Dan Patch

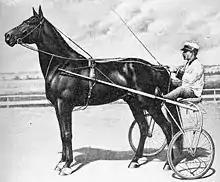
Dan Patch in harness

Dan Patch (April 29, 1896 – July 11, 1916) was a noted American Standardbred pacer. At a time when harness racing was one of the largest sports in the nation, Dan Patch was a major celebrity. He was undefeated in open competition, and was so dominant on the racetrack that other owners eventually refused to enter their horses against him. Instead, he ended his racing career performing time trials, and traveled extensively on exhibition, earning millions of dollars in purses, attendance gate receipts, and product endorsements. Dan Patch broke world speed records at least 14 times in the early 1900s. In 1905, he set a world's record for the fastest mile by a harness horse (1:55 – 1 minute, seconds) that stood unmatched for over 30 years. Unofficially, Dan Patch broke this record in 1906 with a clocking of 1:55. He died on July 11, 1916. His owner, Marion Willis Savage, died just one day later.